Trysail

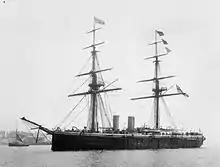
The ironclad HMS "Temeraire"; her trysail yards can be seen behind the masts.

In the Royal Navy in the late nineteenth century, the term 'trysail' came to denote the main fore-and-aft sail on any mast. This included the mainsail of the 'great brig' HMS "Temeraire", the largest fore-and-aft sail ever used by a warship. Naval trysails were usually gaff-rigged and 'loose-footed', with a spar along the head but no boom, and small auxiliary trysails continued in intermittent use into the 1920s for seakeeping and station-keeping.